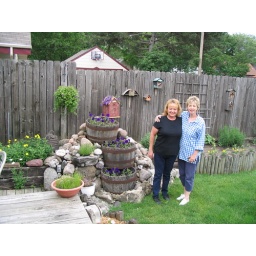
My mom and Vicki, standing in the back yard, by this really pretty flower barrel stack.